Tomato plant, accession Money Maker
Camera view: horizontal (90 deg, fisheye); turntable rotation: 300 degrees
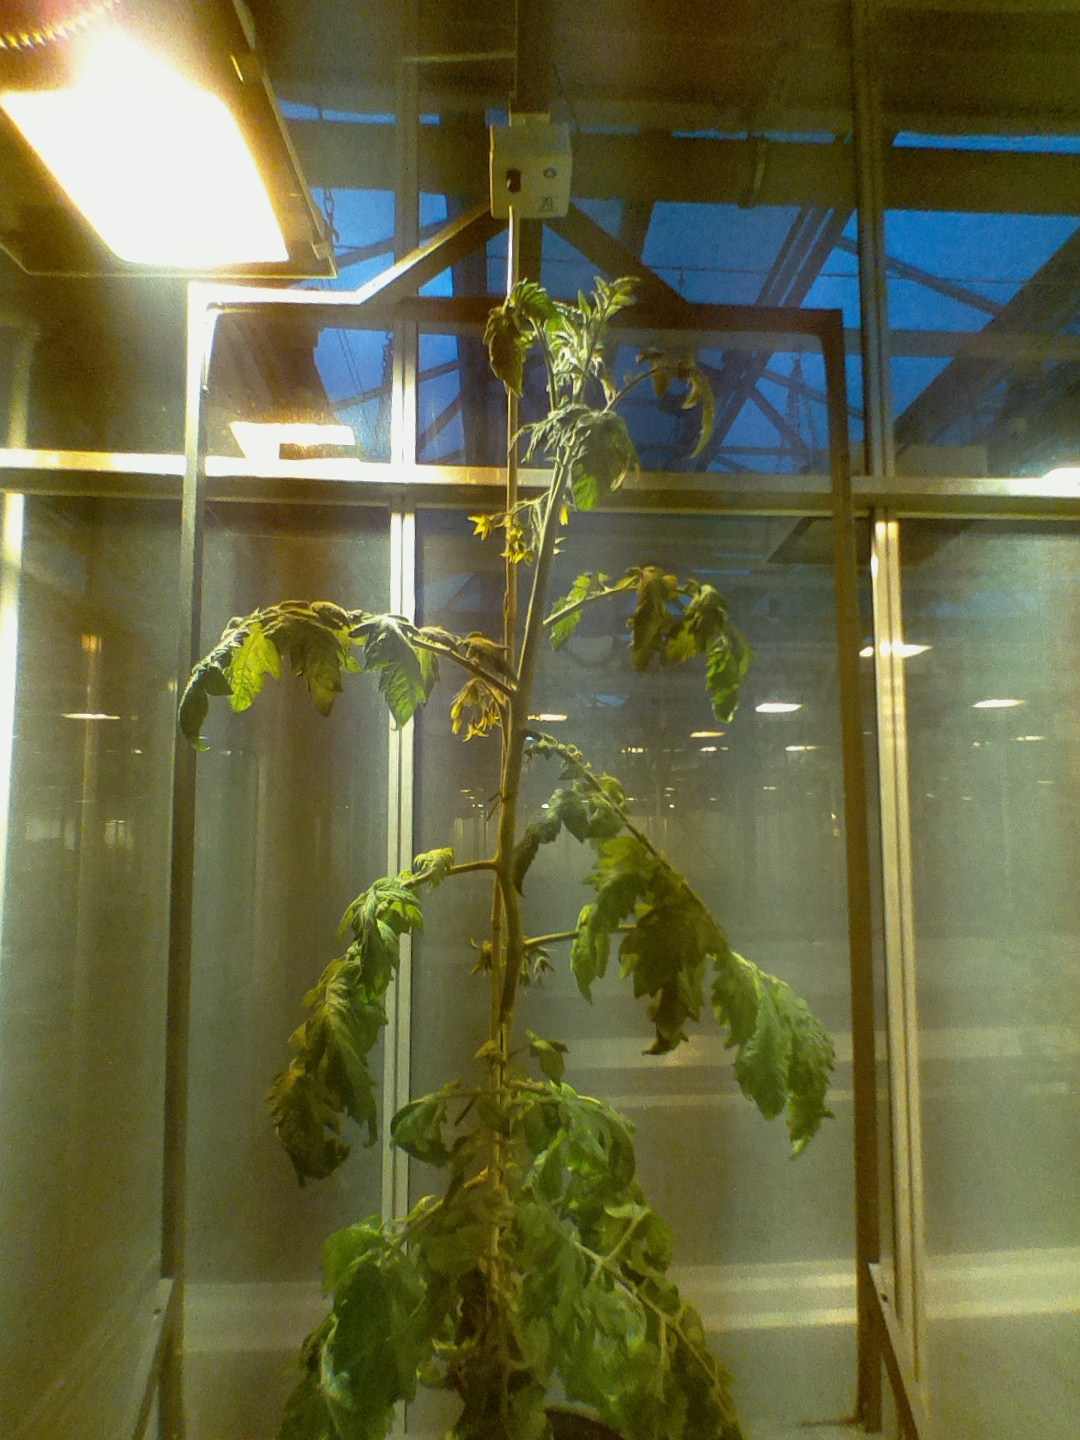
BBCH growth stage 69: End of flowering, 90%-100% of flowers open, more petals falling